Grove Park (Sutton)

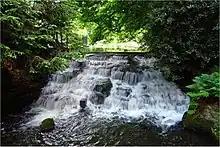
Grove Park Cascade

The cascade is near the footbridge towards the Stone Court corner of the park. The 1.5m fall is now ornamental in design and was reconstructed in the 1960s. The original purpose was to create a head of water to power Upper Mill, which is nearby.